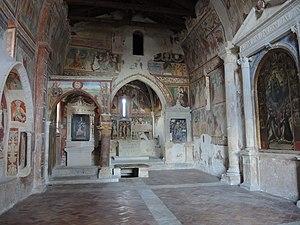
L'église Santa Maria ad Cryptas est une église située en Italie, dans la commune de Fossa.